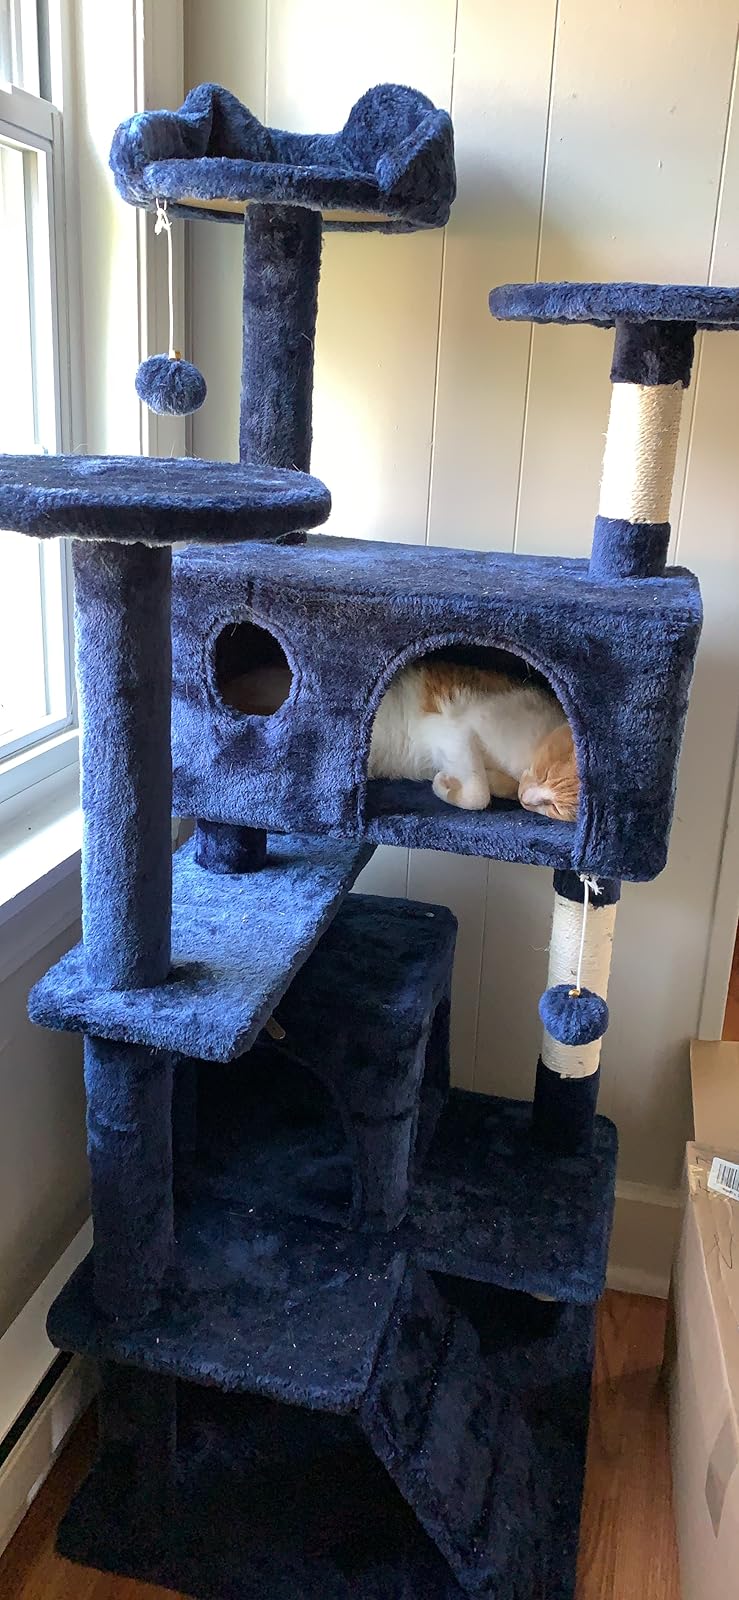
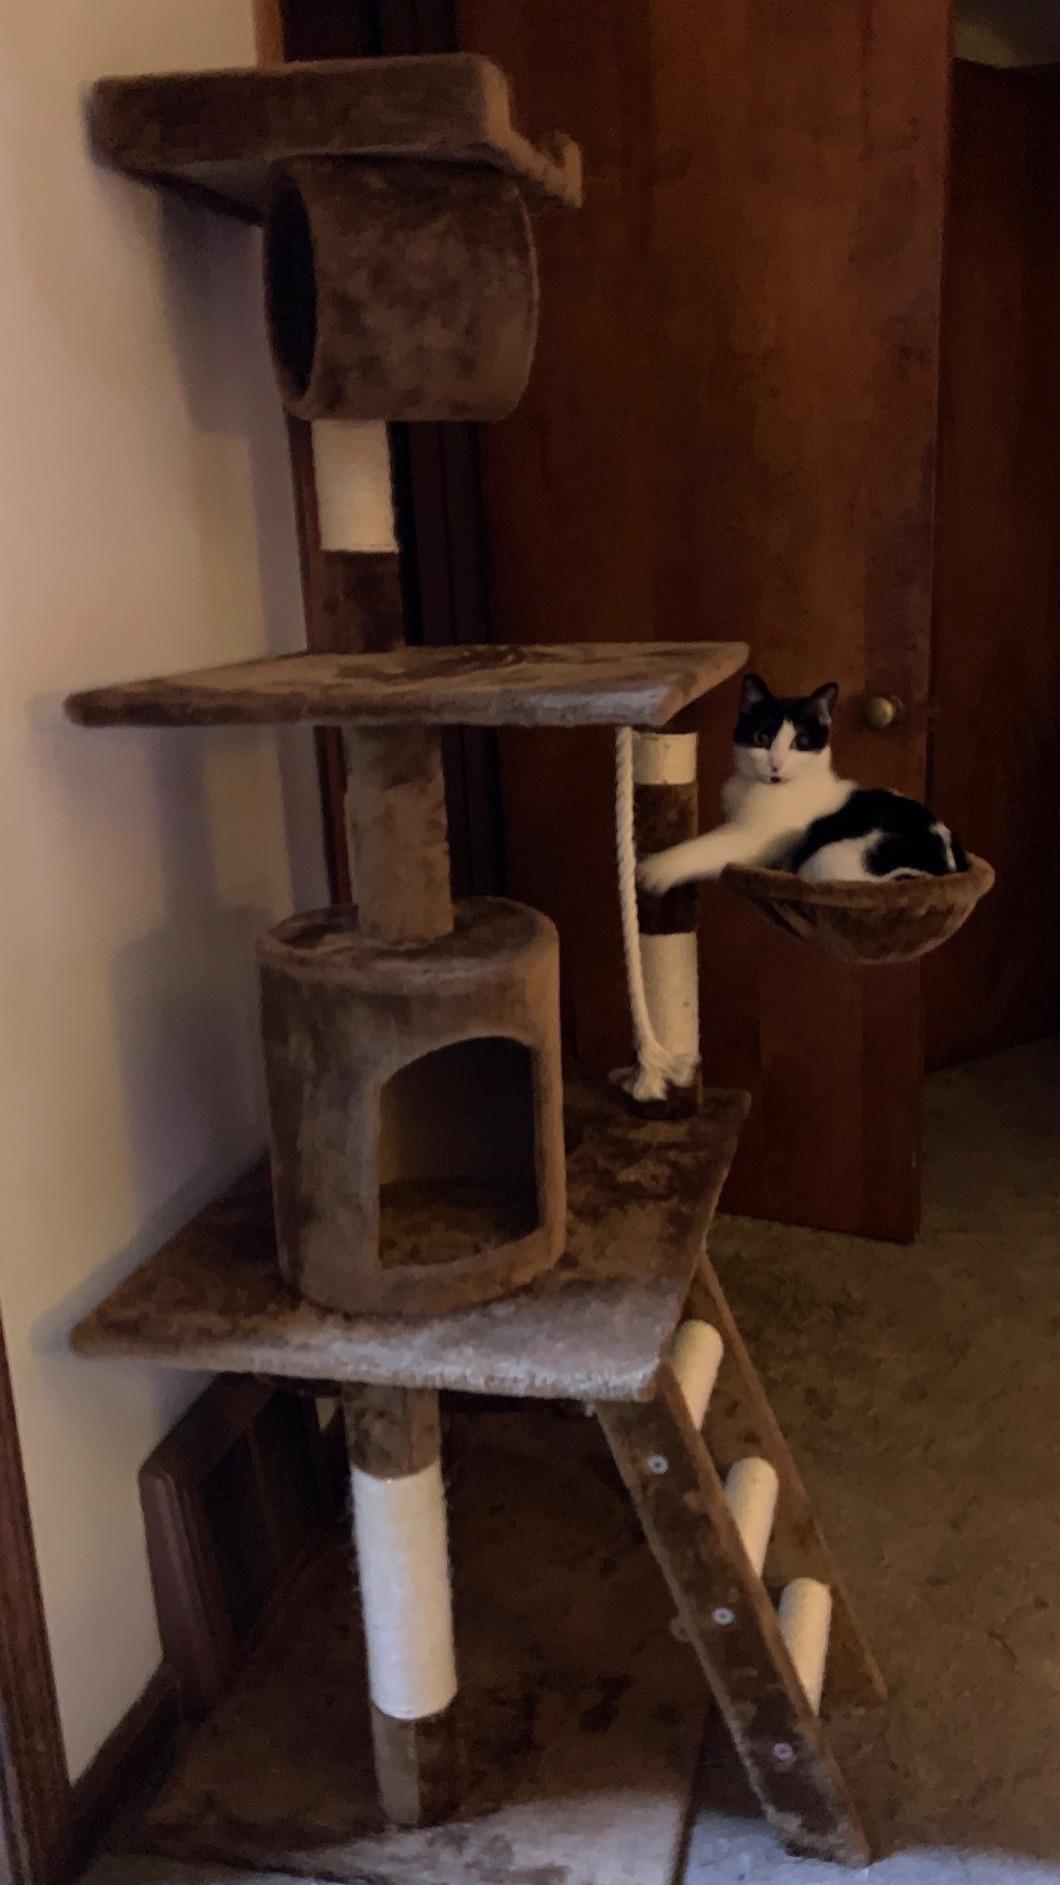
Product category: items_cat tree
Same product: no